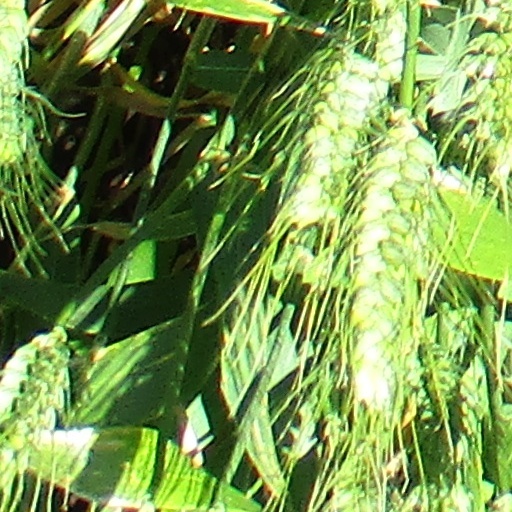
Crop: wheat